Drew Carey

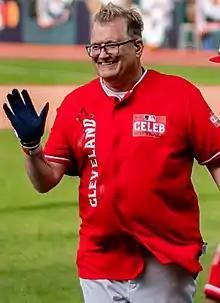
Carey in 2019

Drew Allison Carey (born May 23, 1958) is an American comedian, actor and game show host. After serving in the U.S. Marine Corps and making a name for himself in stand-up comedy, Carey gained stardom in his own sitcom, "The Drew Carey Show", and as host of the American version of the improv comedy show "Whose Line Is It Anyway?", both of which aired on ABC. He then appeared in several films, television series, music videos, a made-for-television film, and a computer game. Carey has hosted the game show "The Price Is Right" since October 15, 2007, on CBS.